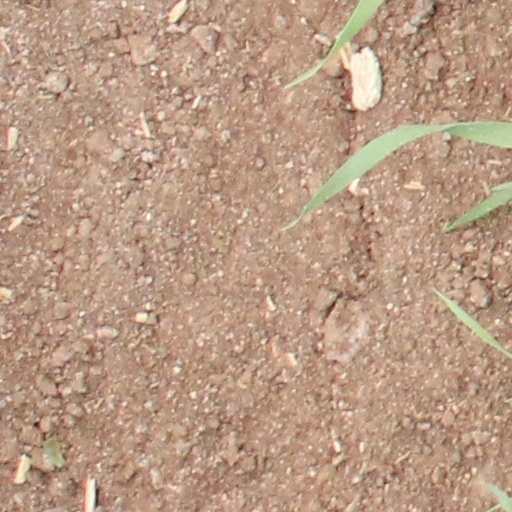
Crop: wheat